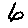
Label: 6